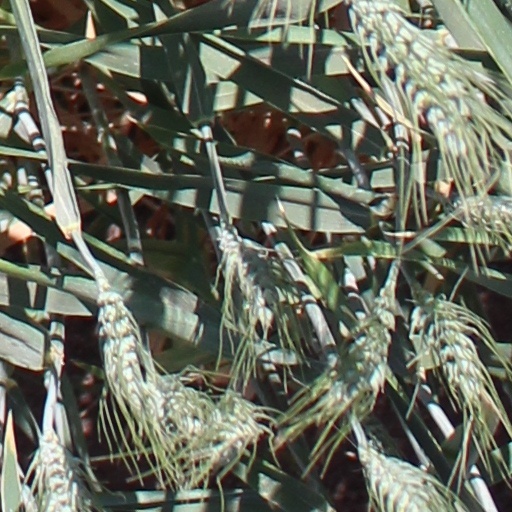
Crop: wheat